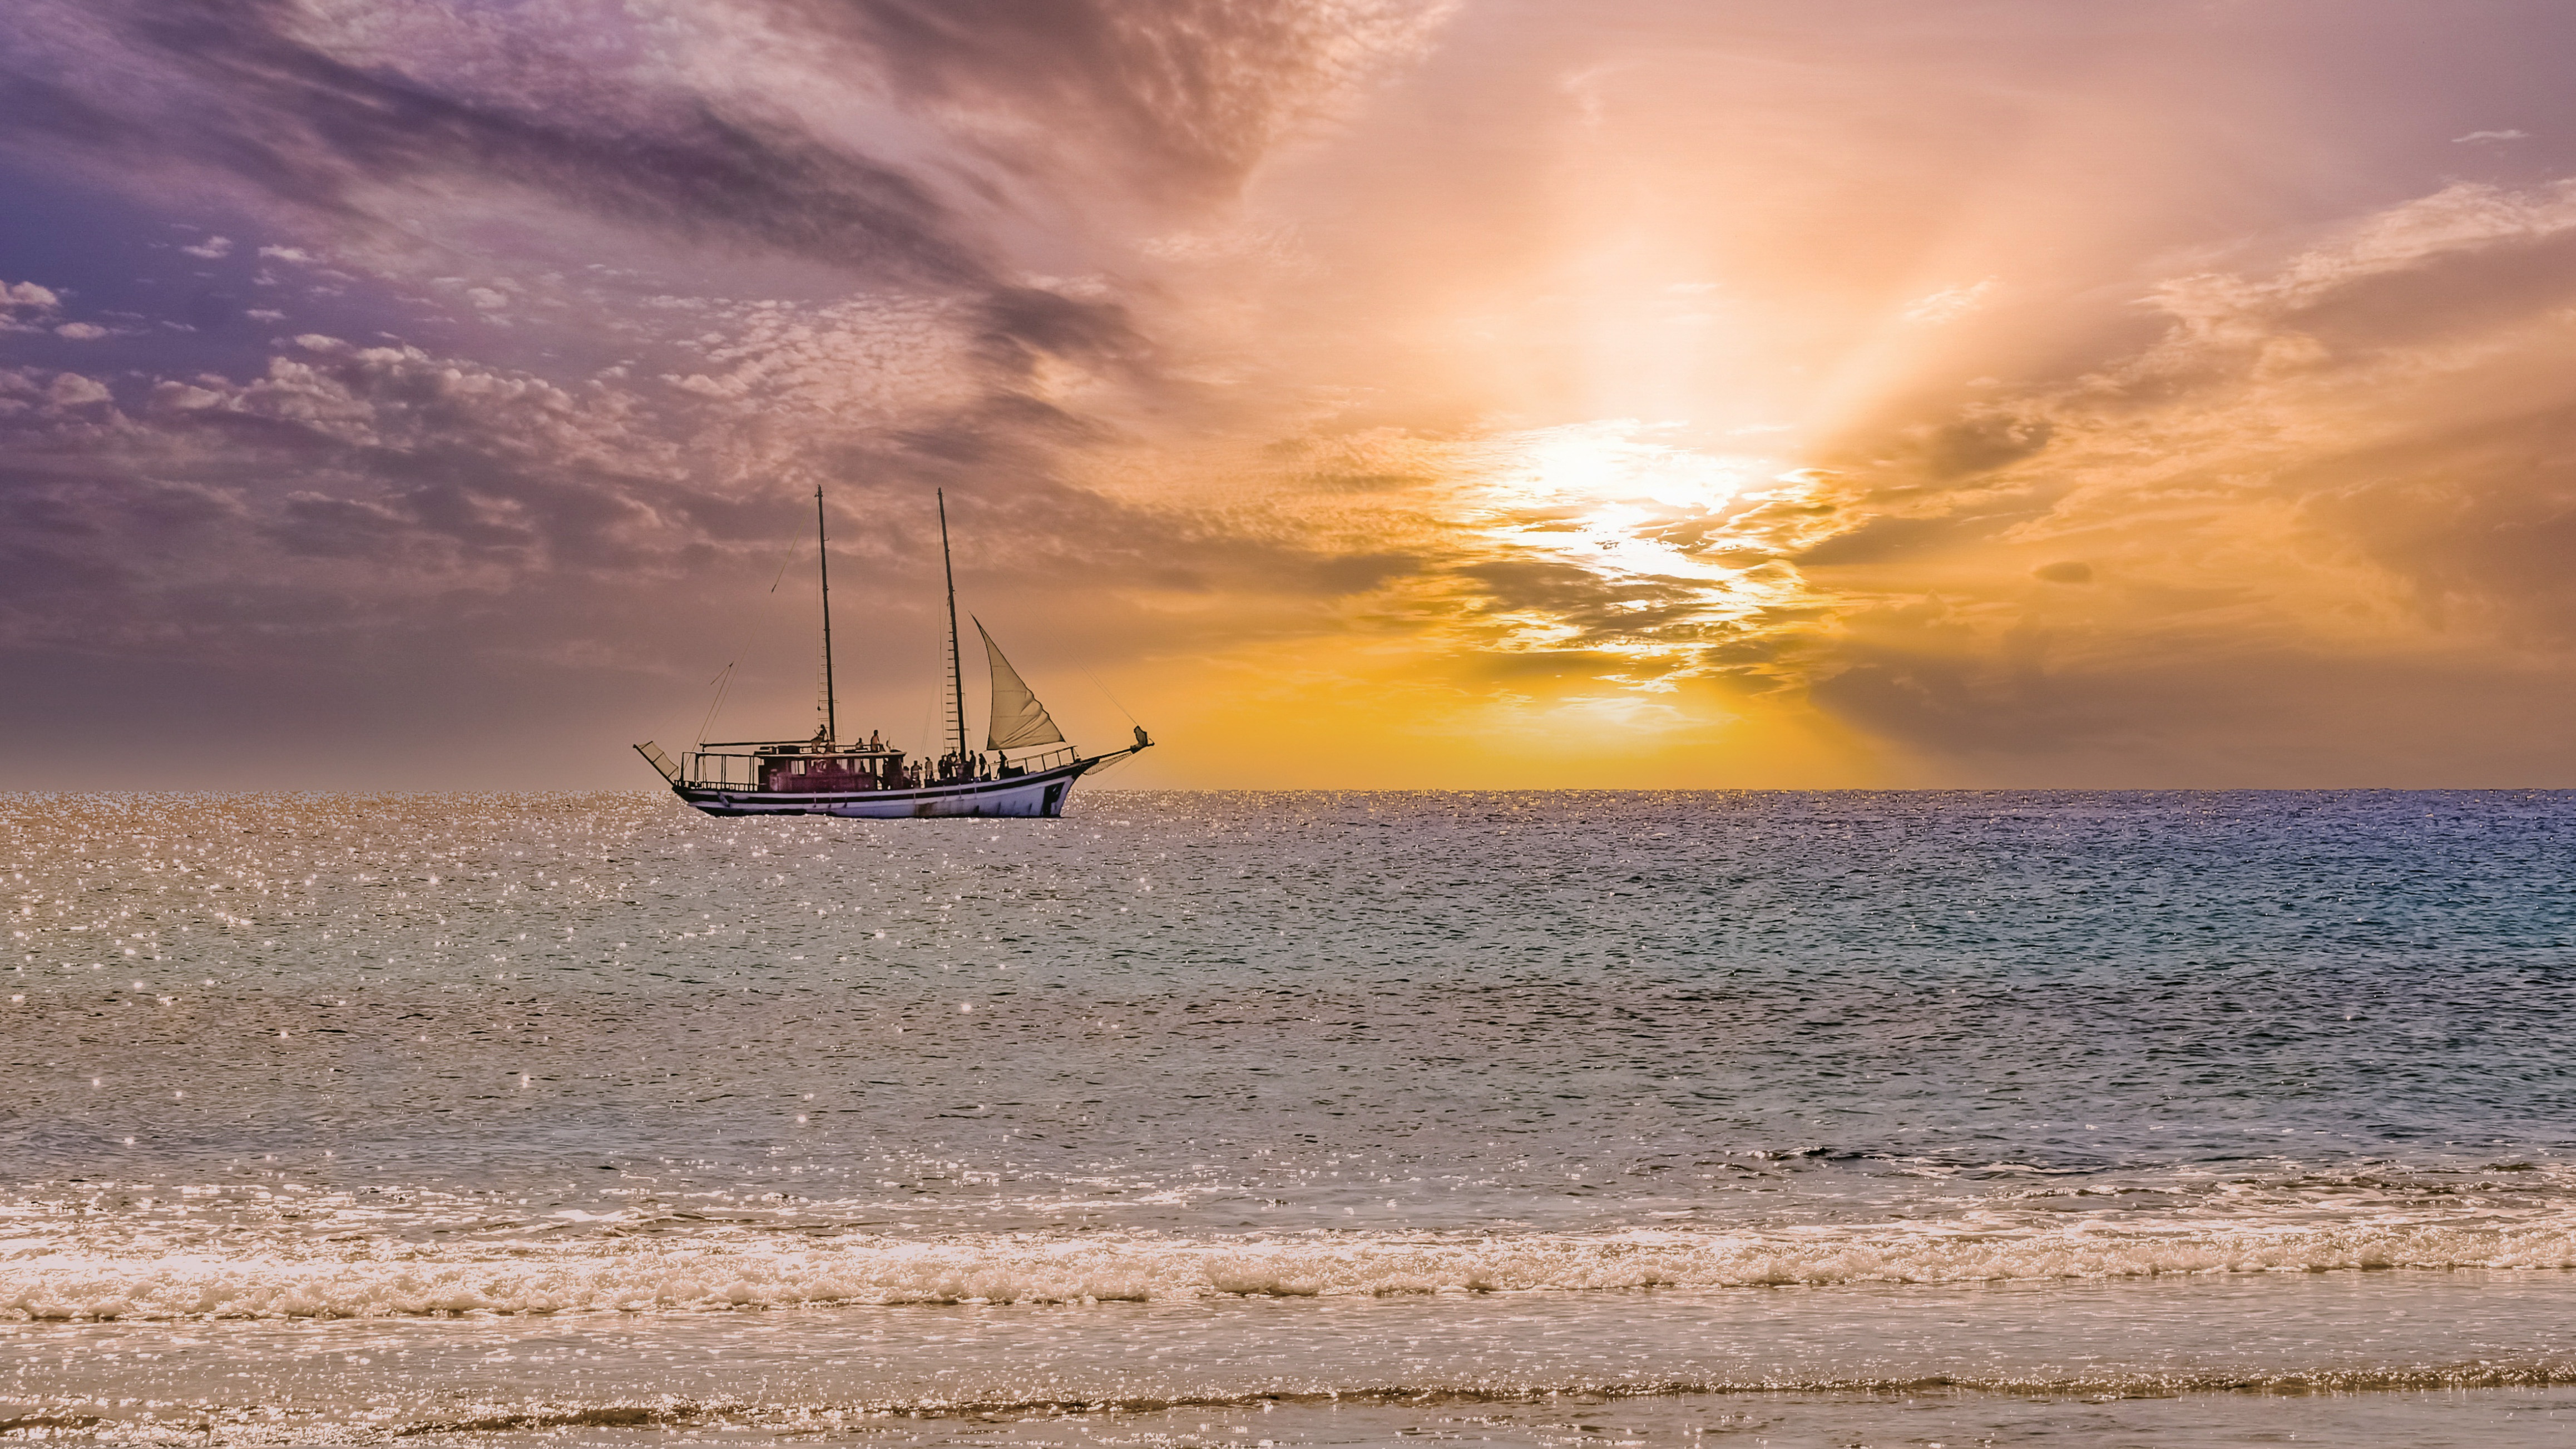
sea, cloud, water, boat, sky, watercraft, afterglow, beach, sunset, sunlight, dusk, sunrise, vehicle, horizon, landscape, cumulus, ship, sailboat, red sky at morning, calm, wind wave, evening, water transportation, tropics, dawn, mast, ocean, sound, coast, caribbean, vacation, wave, art, reflection, heat